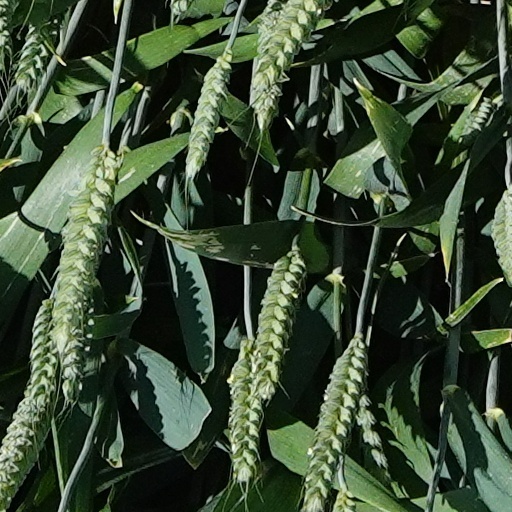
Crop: wheat